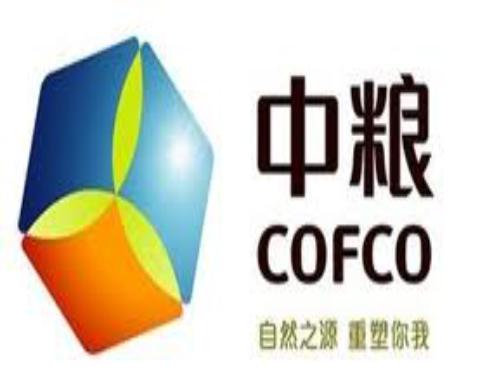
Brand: cofco
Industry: Others